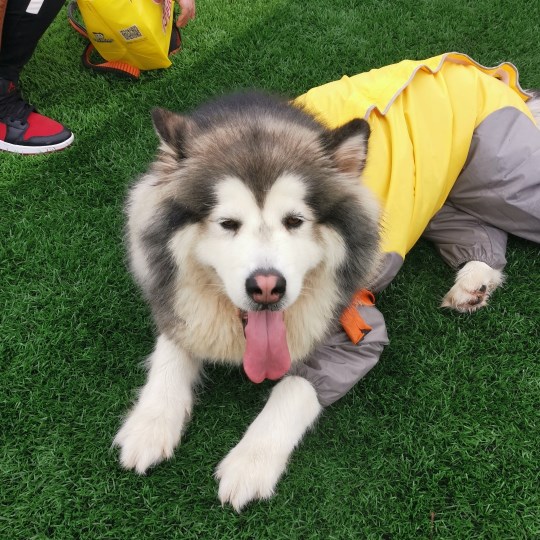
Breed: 1324-n000004-malamute